Plaza de la Merced

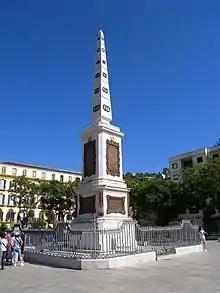
Monumento a Torrijos located in the center of Plaza de la Merced

Monumento a Torrijos ("Monument to Torrijos") is a 19th-century monument located in the center of the plaza. Spanish architect Rafael Mitjana designed the monument in honor of General José María Torrijos and 48 of his companions who were shot to death on order of Ferdinand VII . The base of the monument houses the remains of the men.